Answer in natural language. Considering the relative positions, where is framed landscape photograph with black wood frame (highlighted by a blue box) with respect to black stainless steel refrigerator (highlighted by a red box)? Choose between the following options: below or above
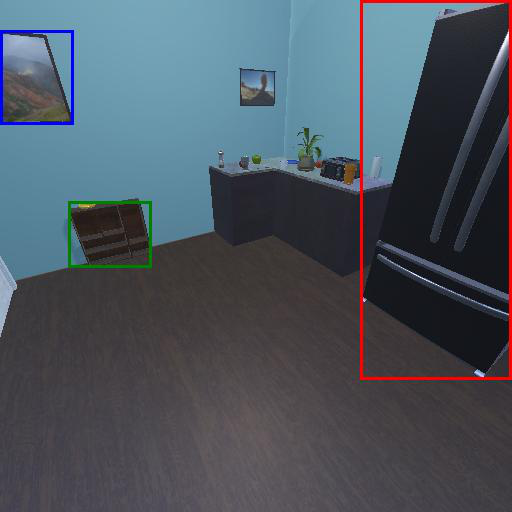
<answer>above</answer>